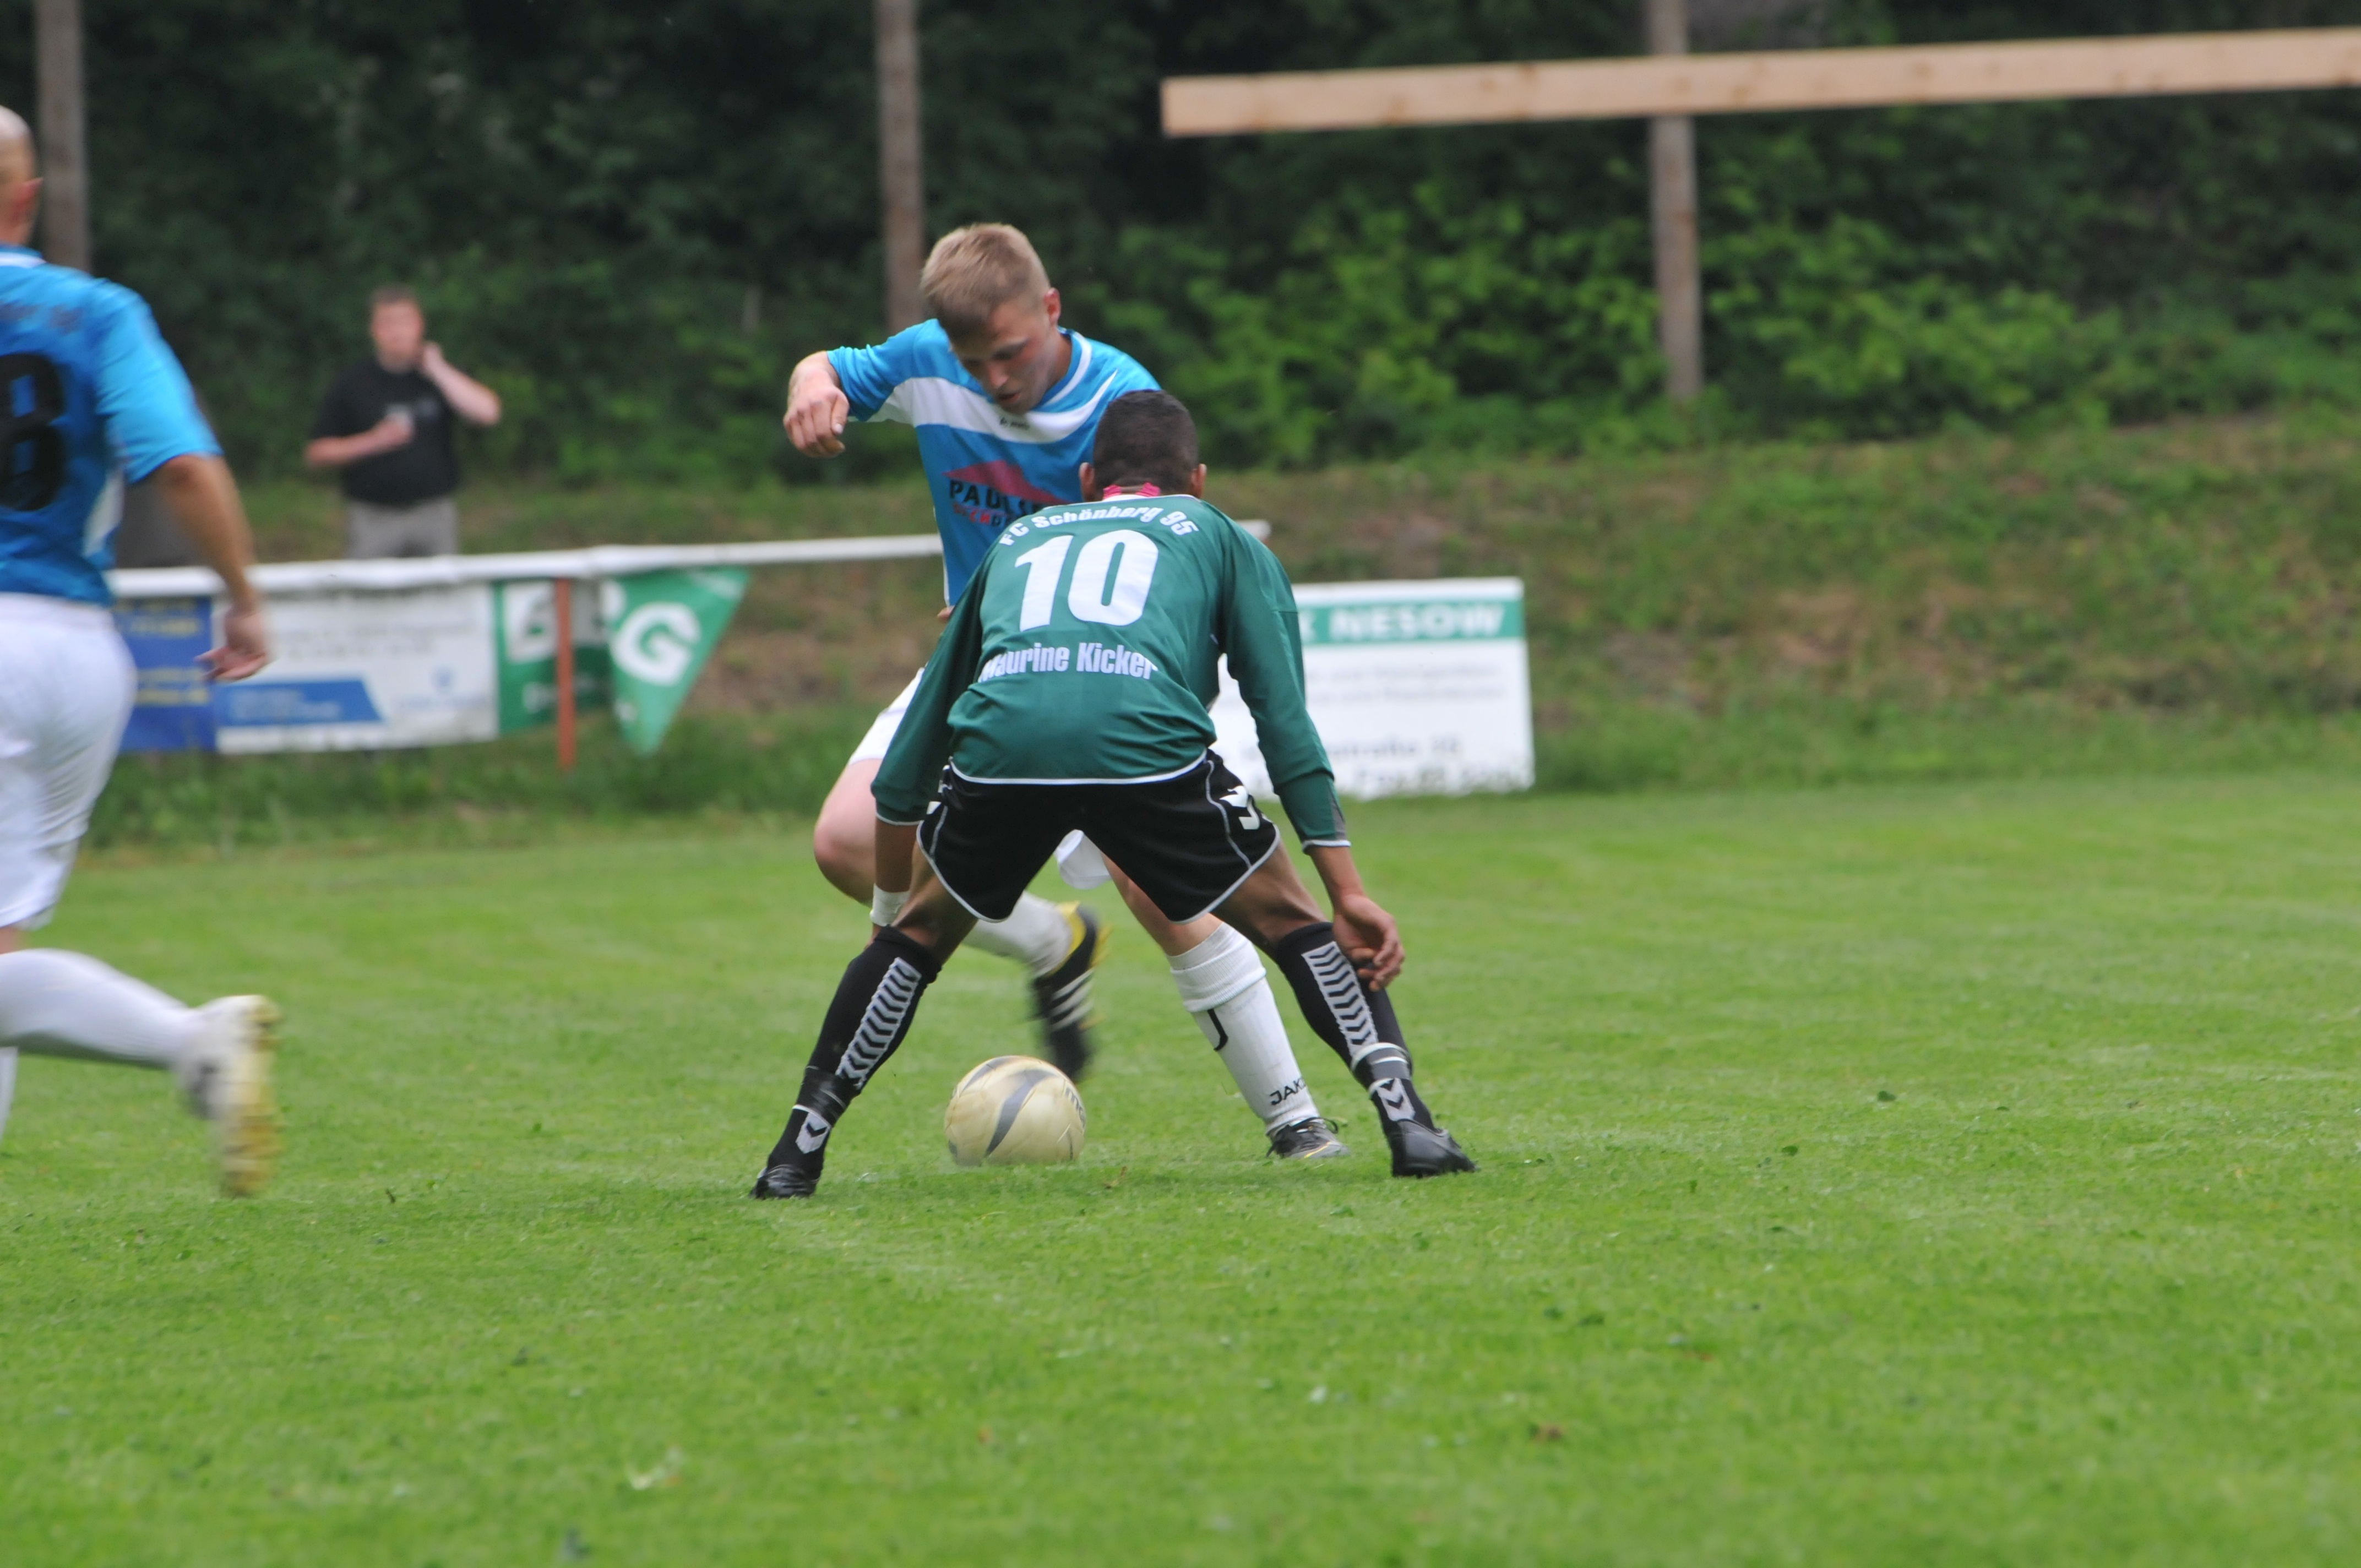
grass, sport, play, soccer, football, player, football pitch, sporty, american football, sports, ball, players, rush, tournament, kick, tackle, football player, ball game, sports ground, playing field, team sport, competition event, gridiron football, rugby football, rugby union, rugby league